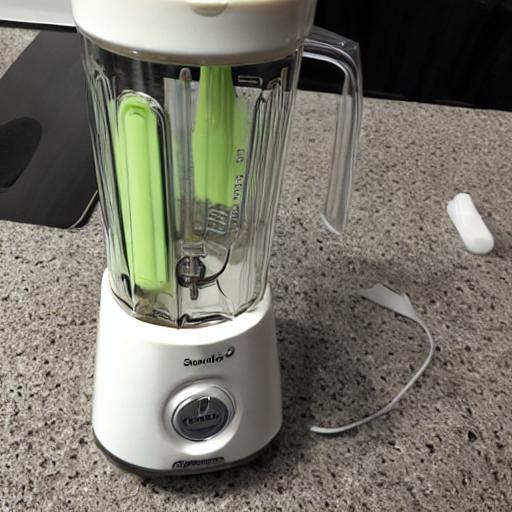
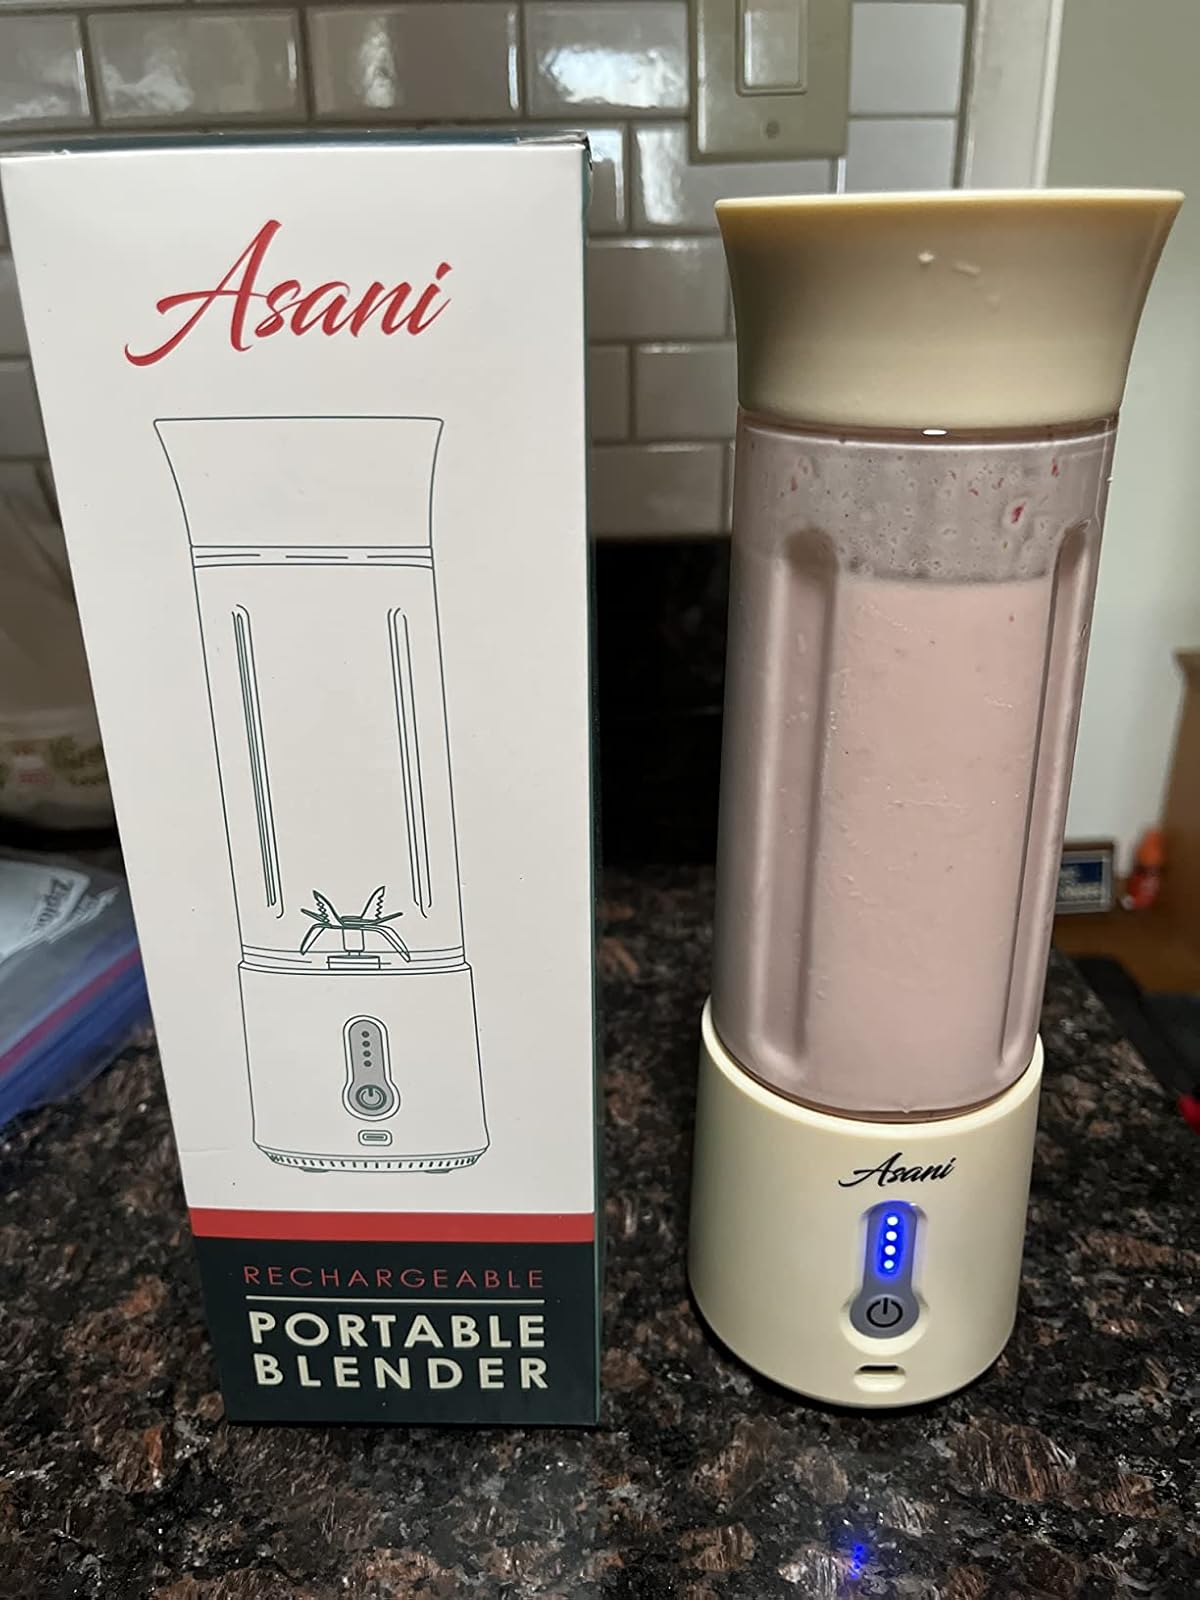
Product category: items_blender
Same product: no